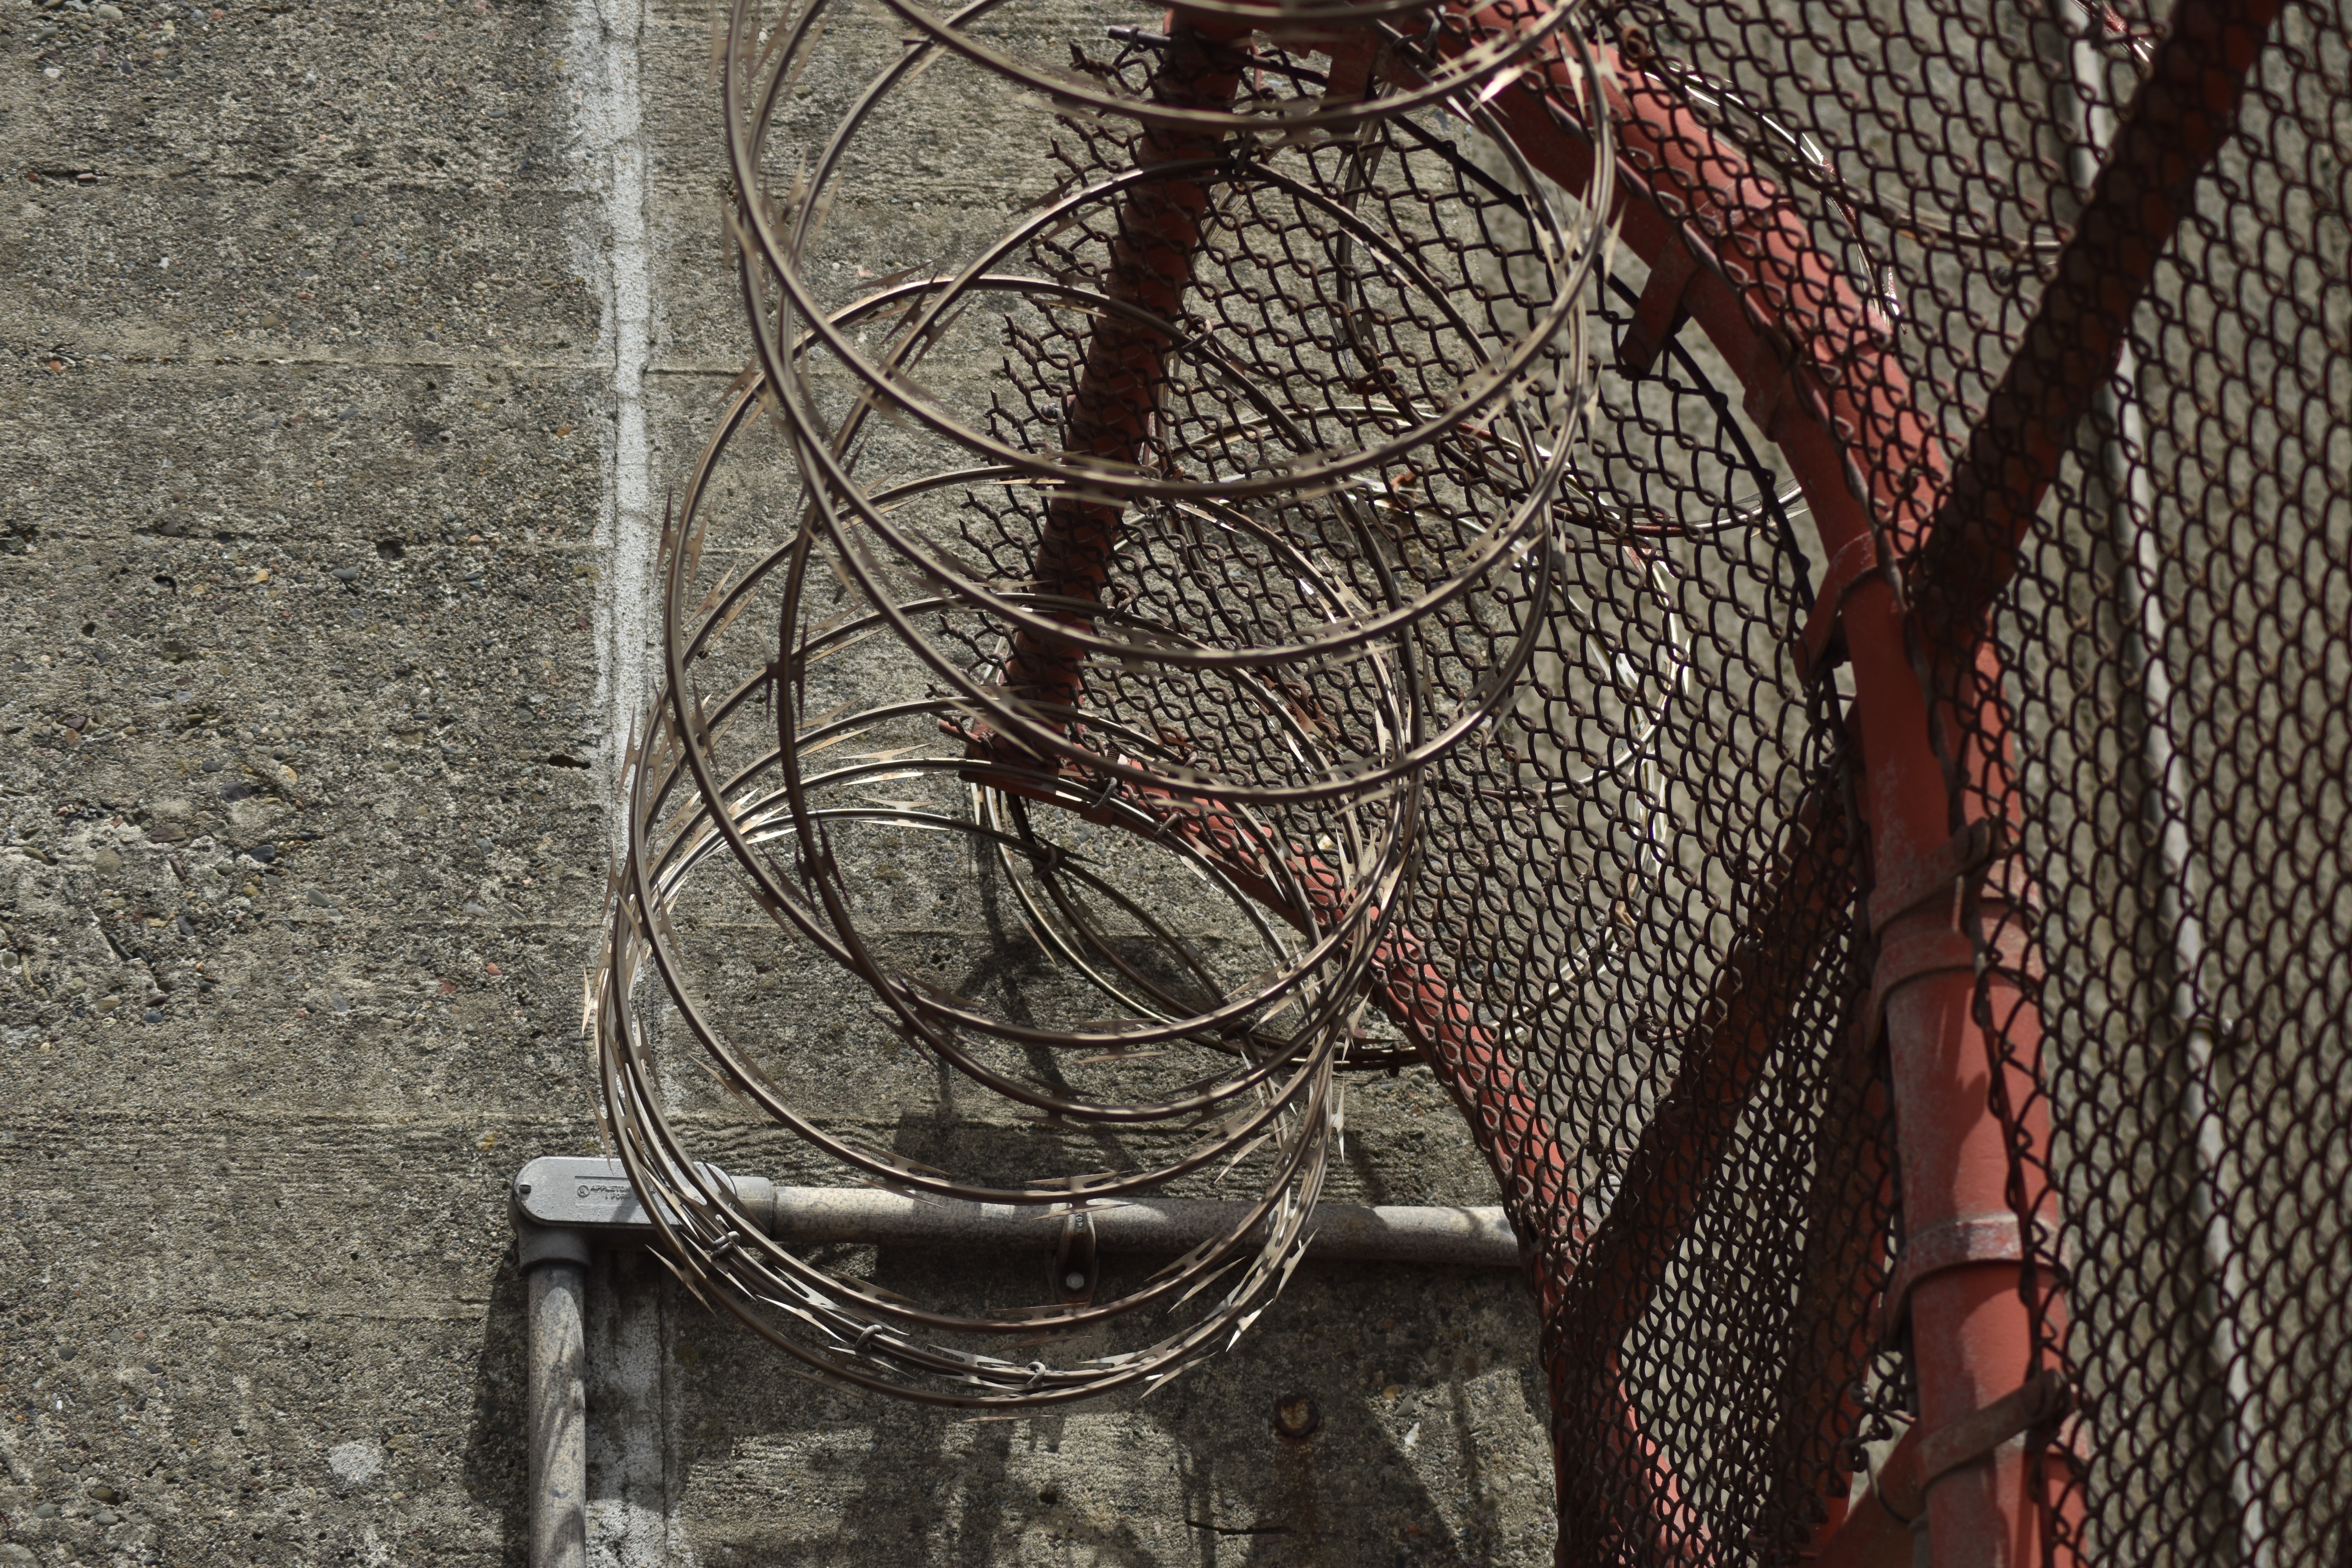
wood, bicycle, art, iron